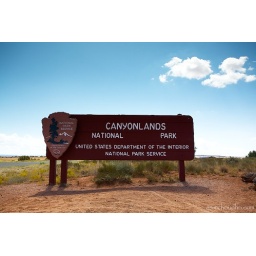
entrance sign to the islands in the sky district of canyonlands national park...